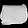
Label: Bag